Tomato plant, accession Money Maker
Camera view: vertical (180 deg); turntable rotation: 0 degrees
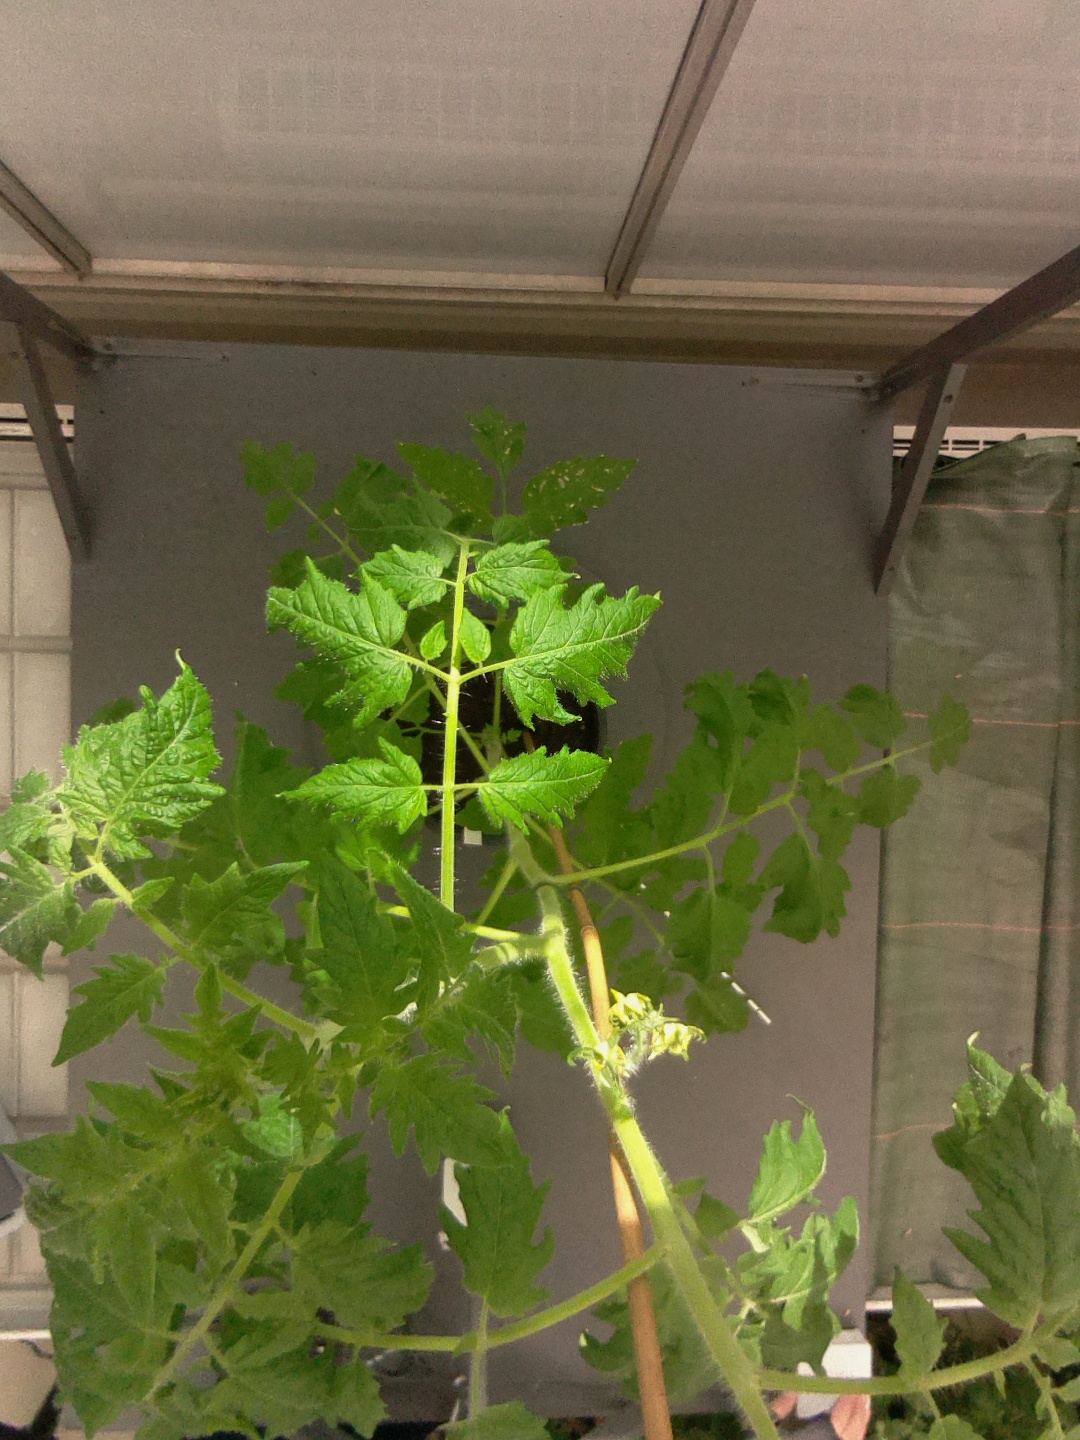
BBCH growth stage 63: 30%-40% of flowers open